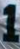
Number: 1